Joaquin Miller Park

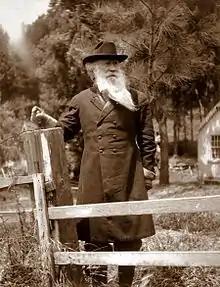
Joaquin Miller at his home

In addition to building his home here and planting hundreds of trees, Joaquin Miller placed monuments to his various heroes on the property, including Moses, John C. Frémont, and Robert Browning and Elizabeth Barrett Browning. The monuments remain to this day.